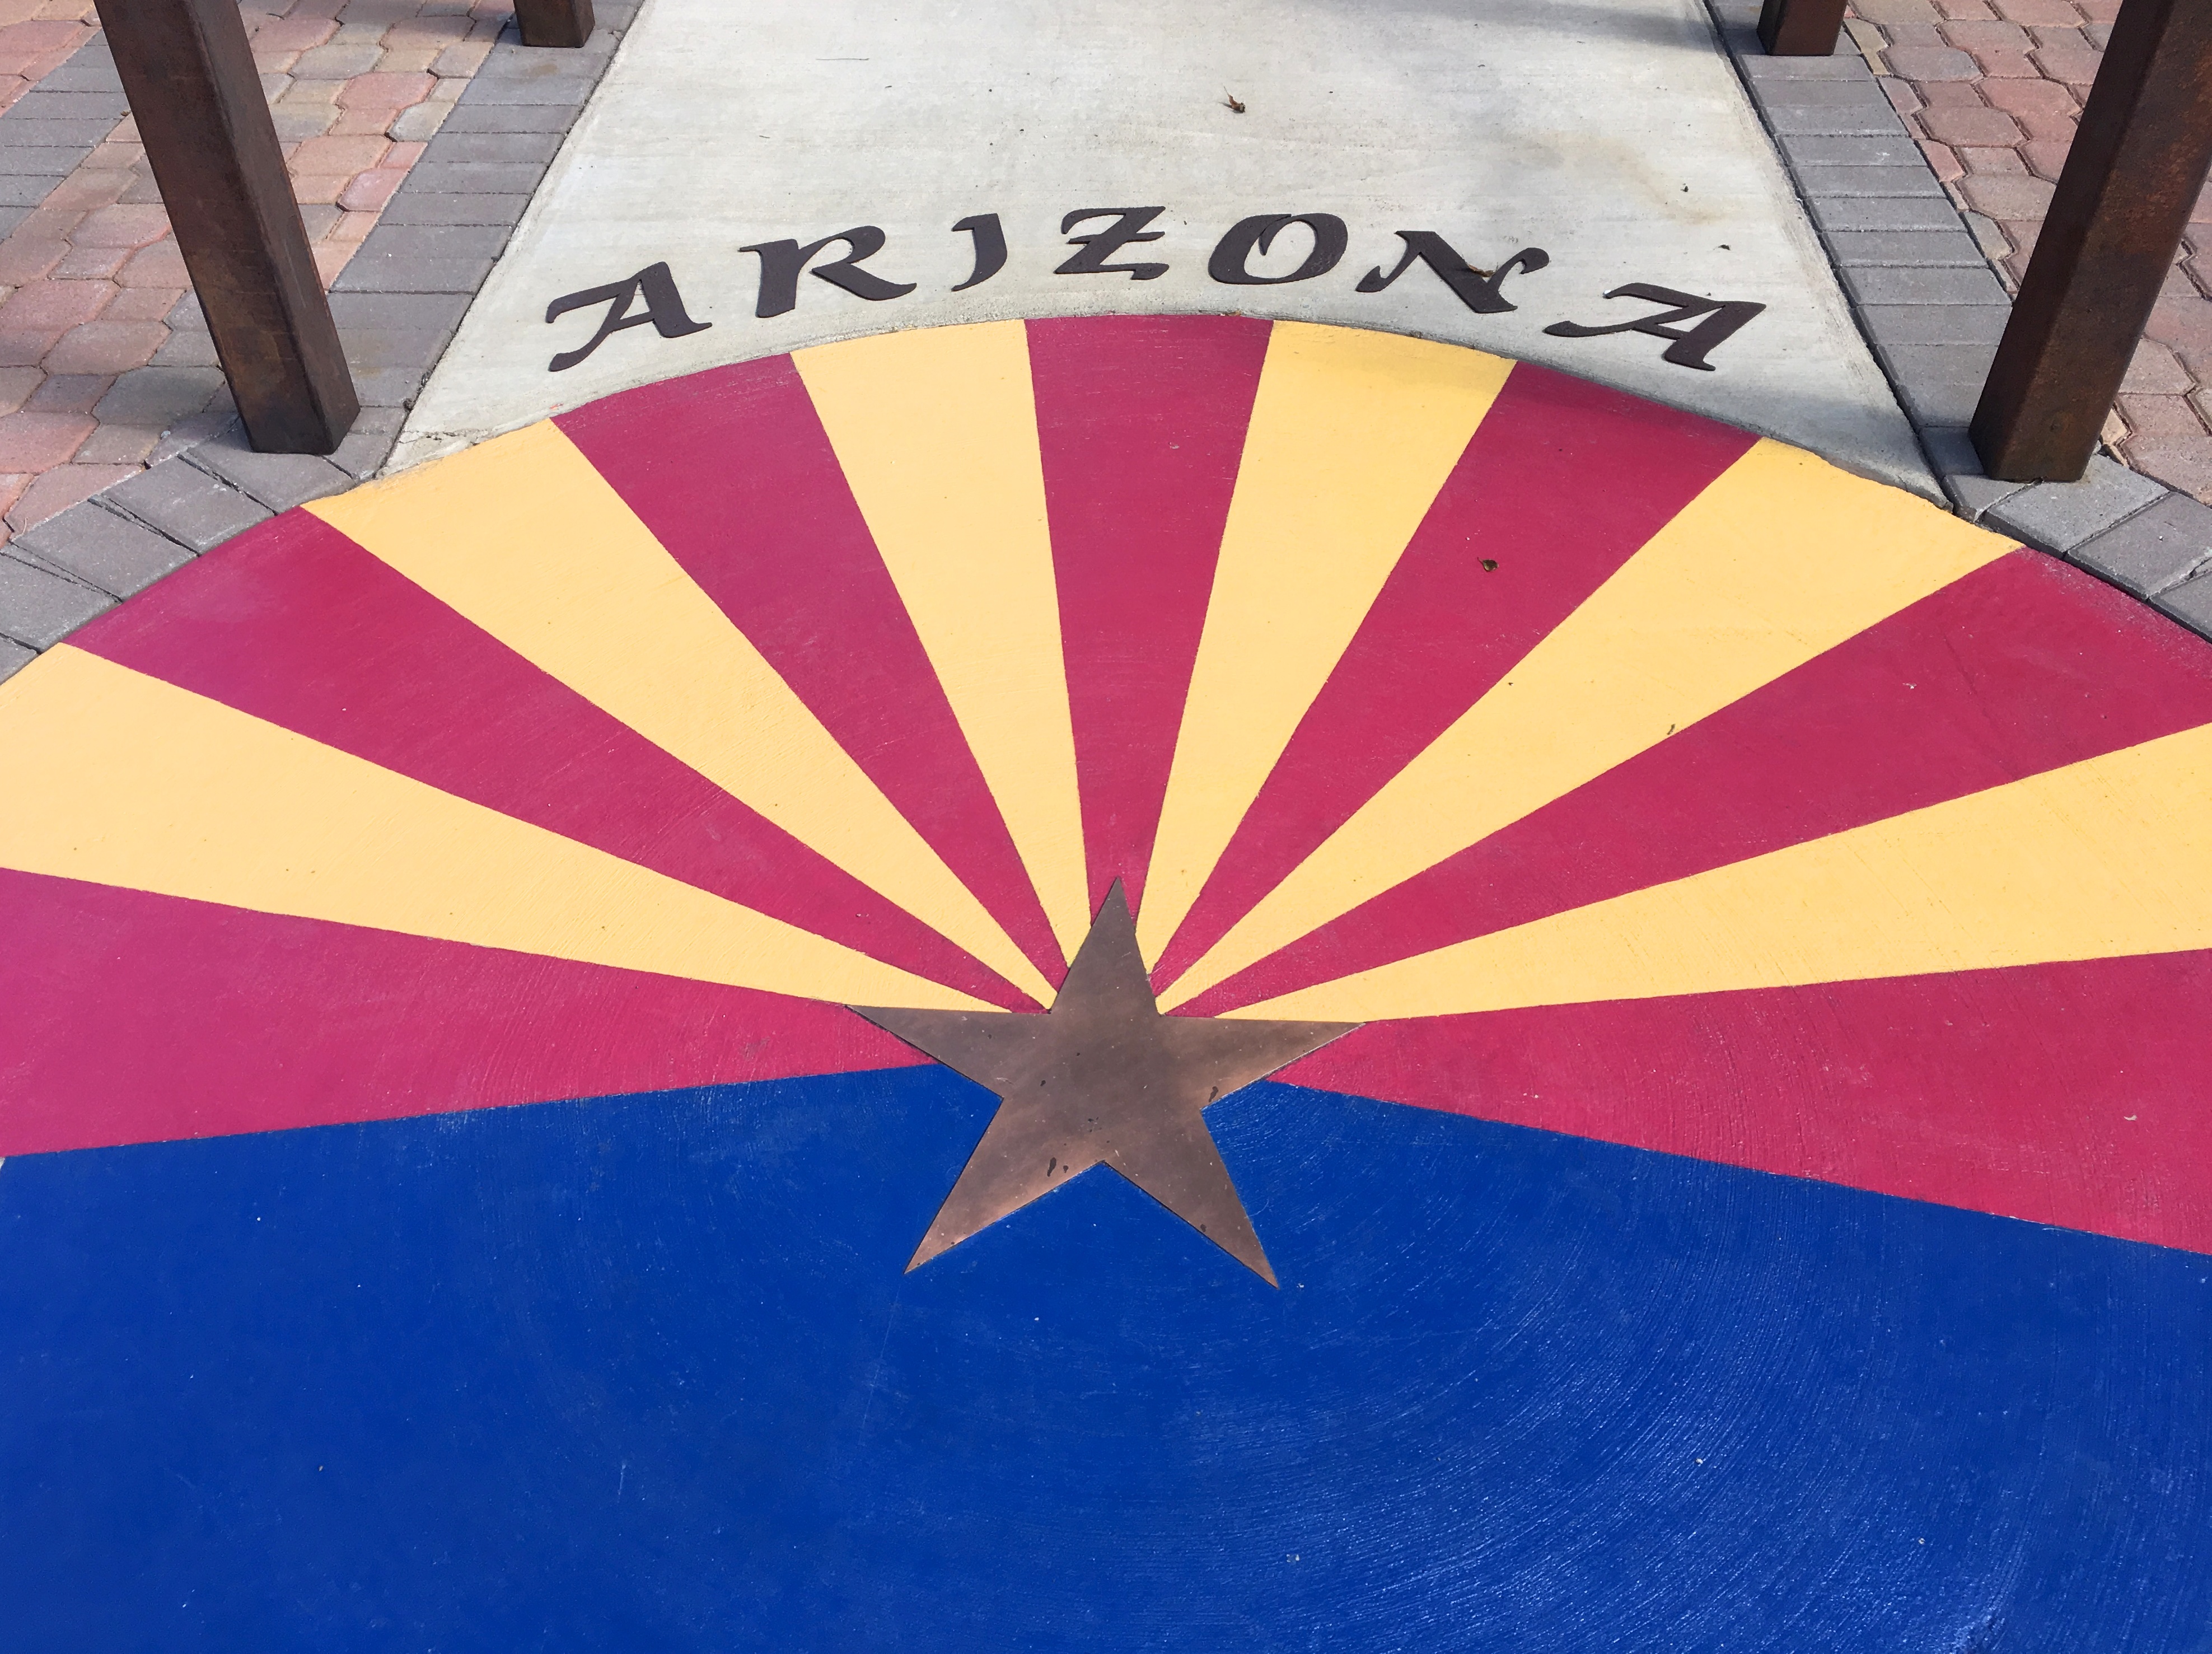
wing, umbrella, color, flag, circle, art, shape, fashion accessory